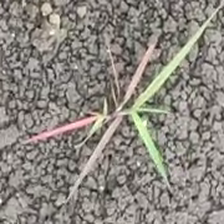
Weed species: Digitaria_SP_(Digitaria Sanguinalis )